TOPBP1

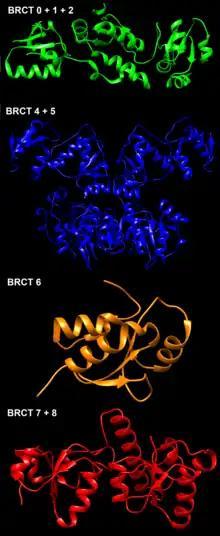

The TOPBP1 gene encodes a scaffold protein which facilitates interactions between different proteins at specific times and locations. It accomplishes these interactions with other protein partners through its breast cancer associated gene 1 C-terminus (BRCT) domains. A BRCT domain is structurally defined by a 4 member β sheet that is bookended by one α-helix (α2) and two other α-helices (α1 and α3). The amino acid residues that make up these core features are highly conserved, with protein specific deviations occurring in the loops that connect these subunits. BRCT domains canonically act in pairs, with one domain acting as the acceptor for phosphorylated binding partners and the other domain possessing a binding motif that provides specificity. These pairs are separated by a linker sequence that varies by protein. The paired domains associate through hydrophobic packing interactions that occur between the N-terminal BRCT domain's α2 helix and the C-terminal BRCT domain's α1 and α3 helices. These interactions facilitate BRCT domain binding with phosphorylated binding partners. In contrast, BRCT domains can also exist as either single domains or as a fusion of two different domains.